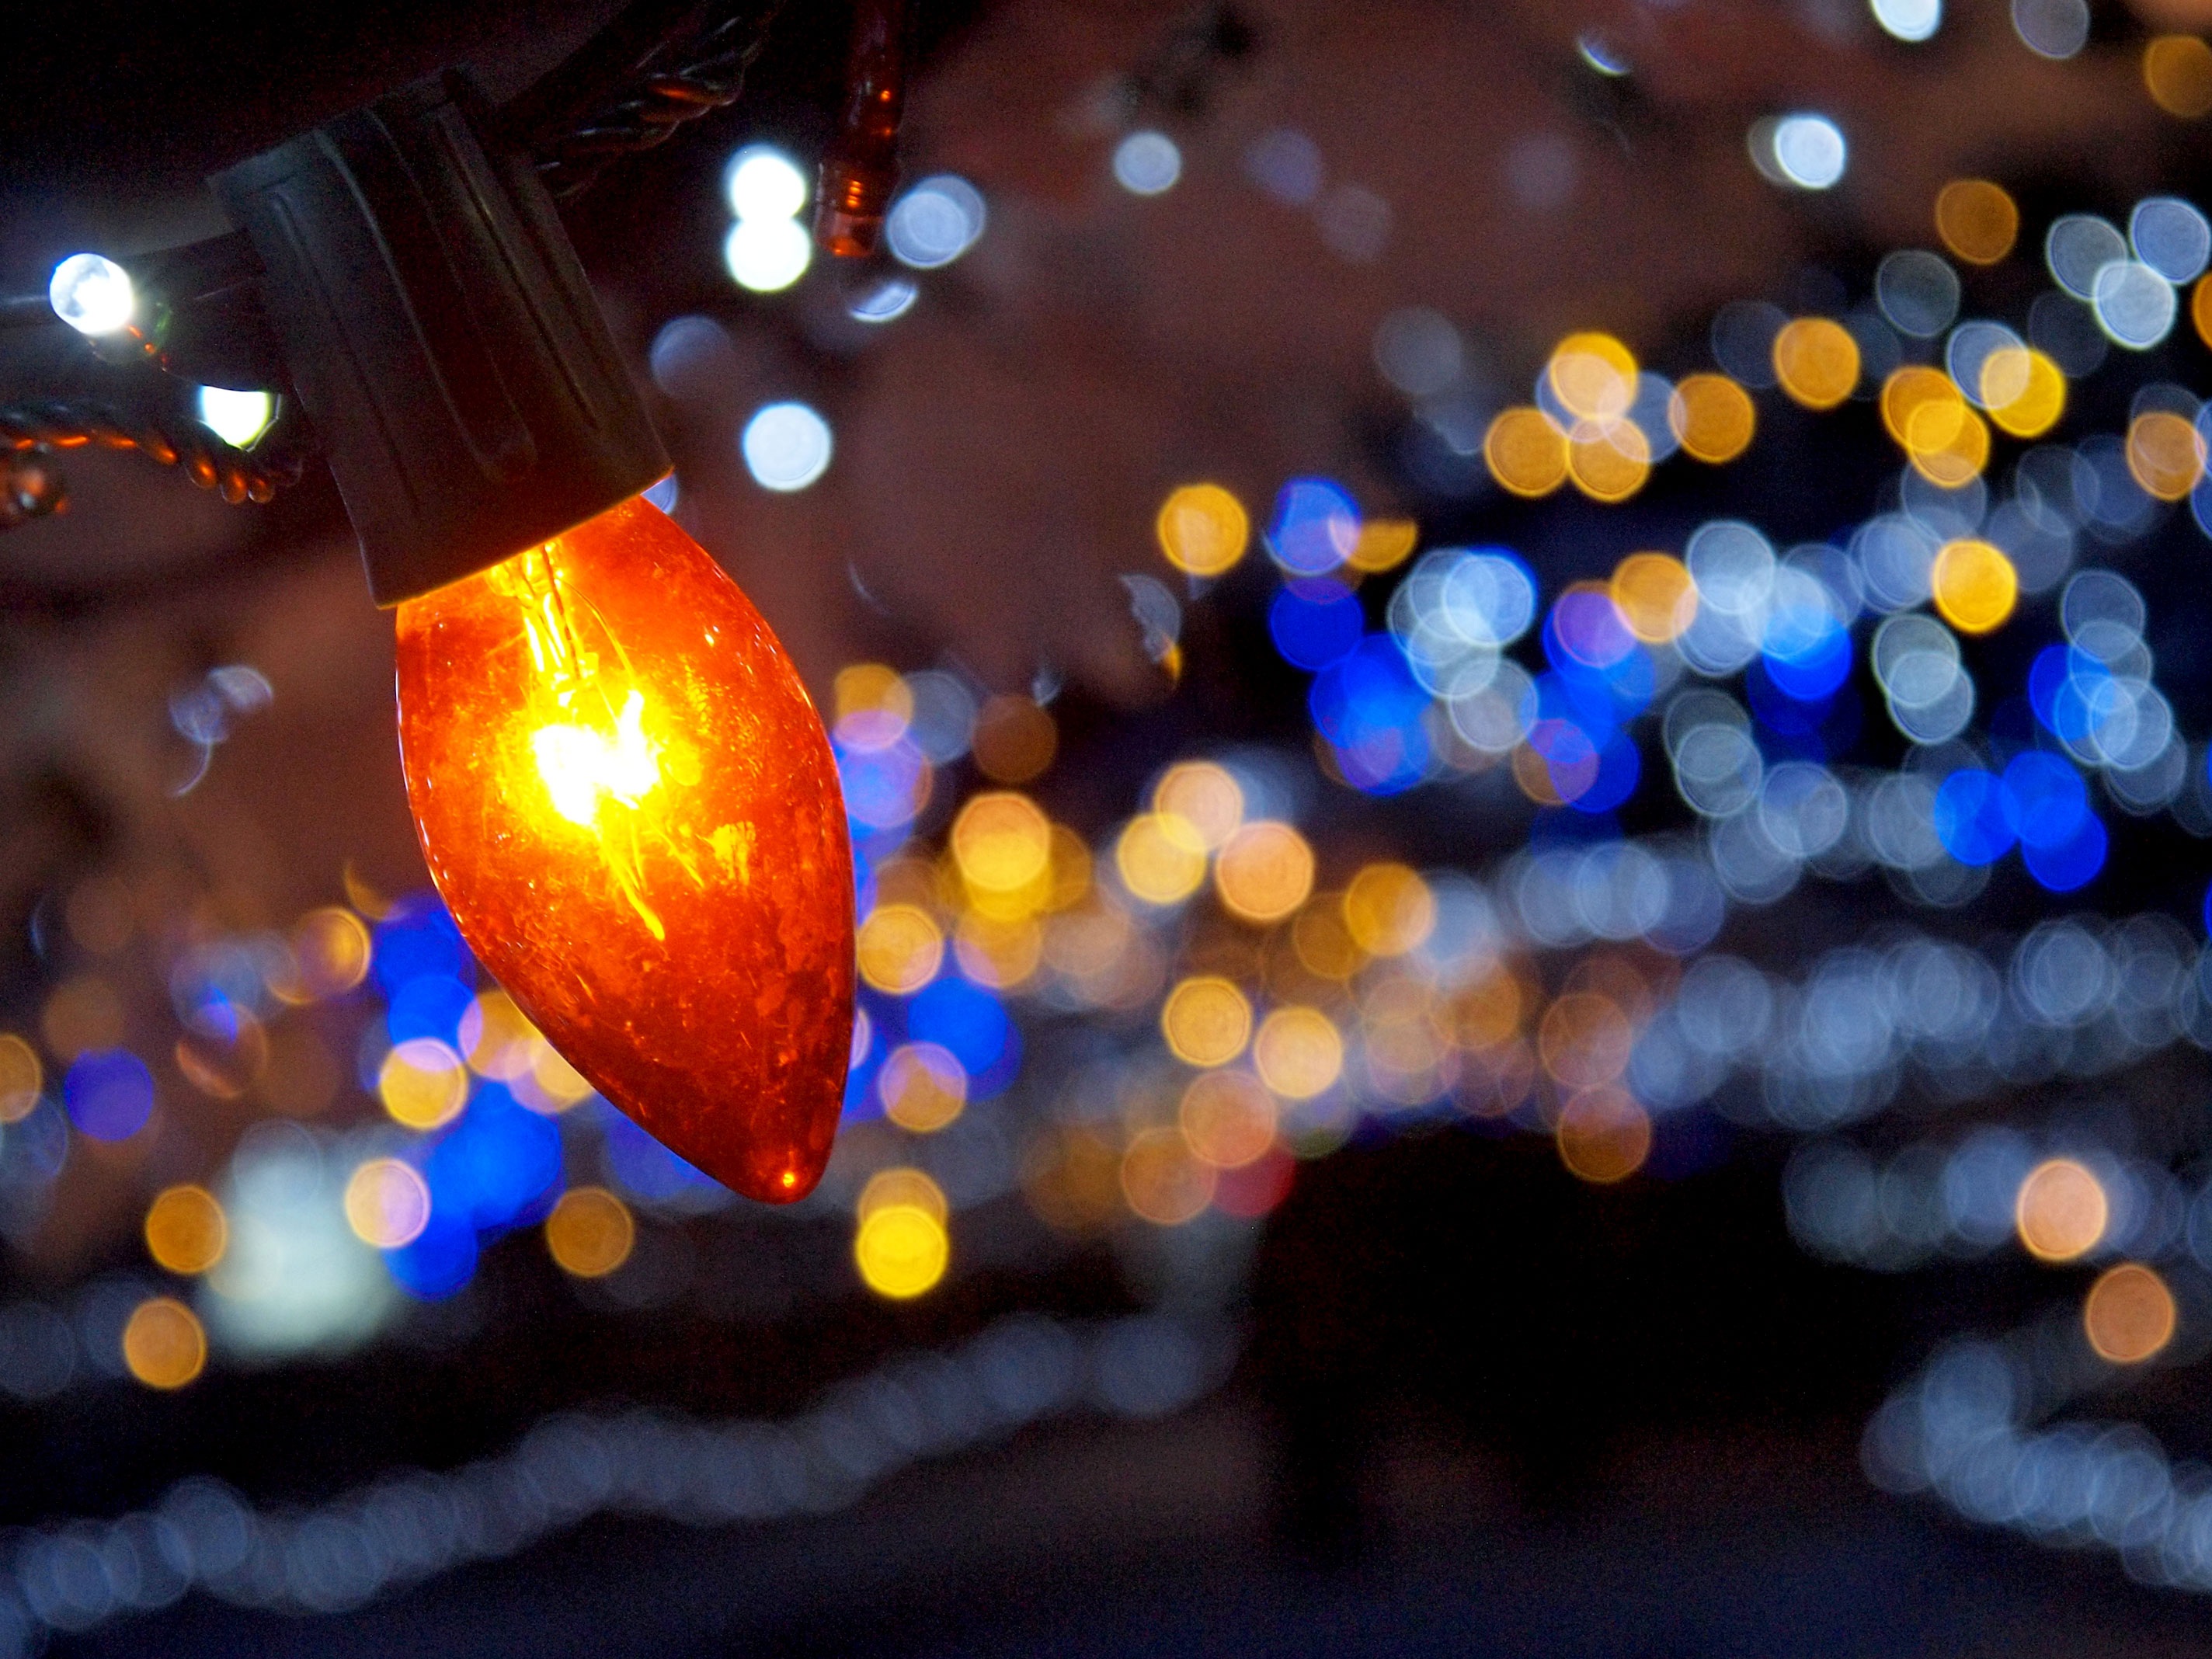
light, night, reflection, color, holiday, blue, silence, christmas, lighting, glitter, christmas decoration, night view, illumination, macro photography, christmas lights